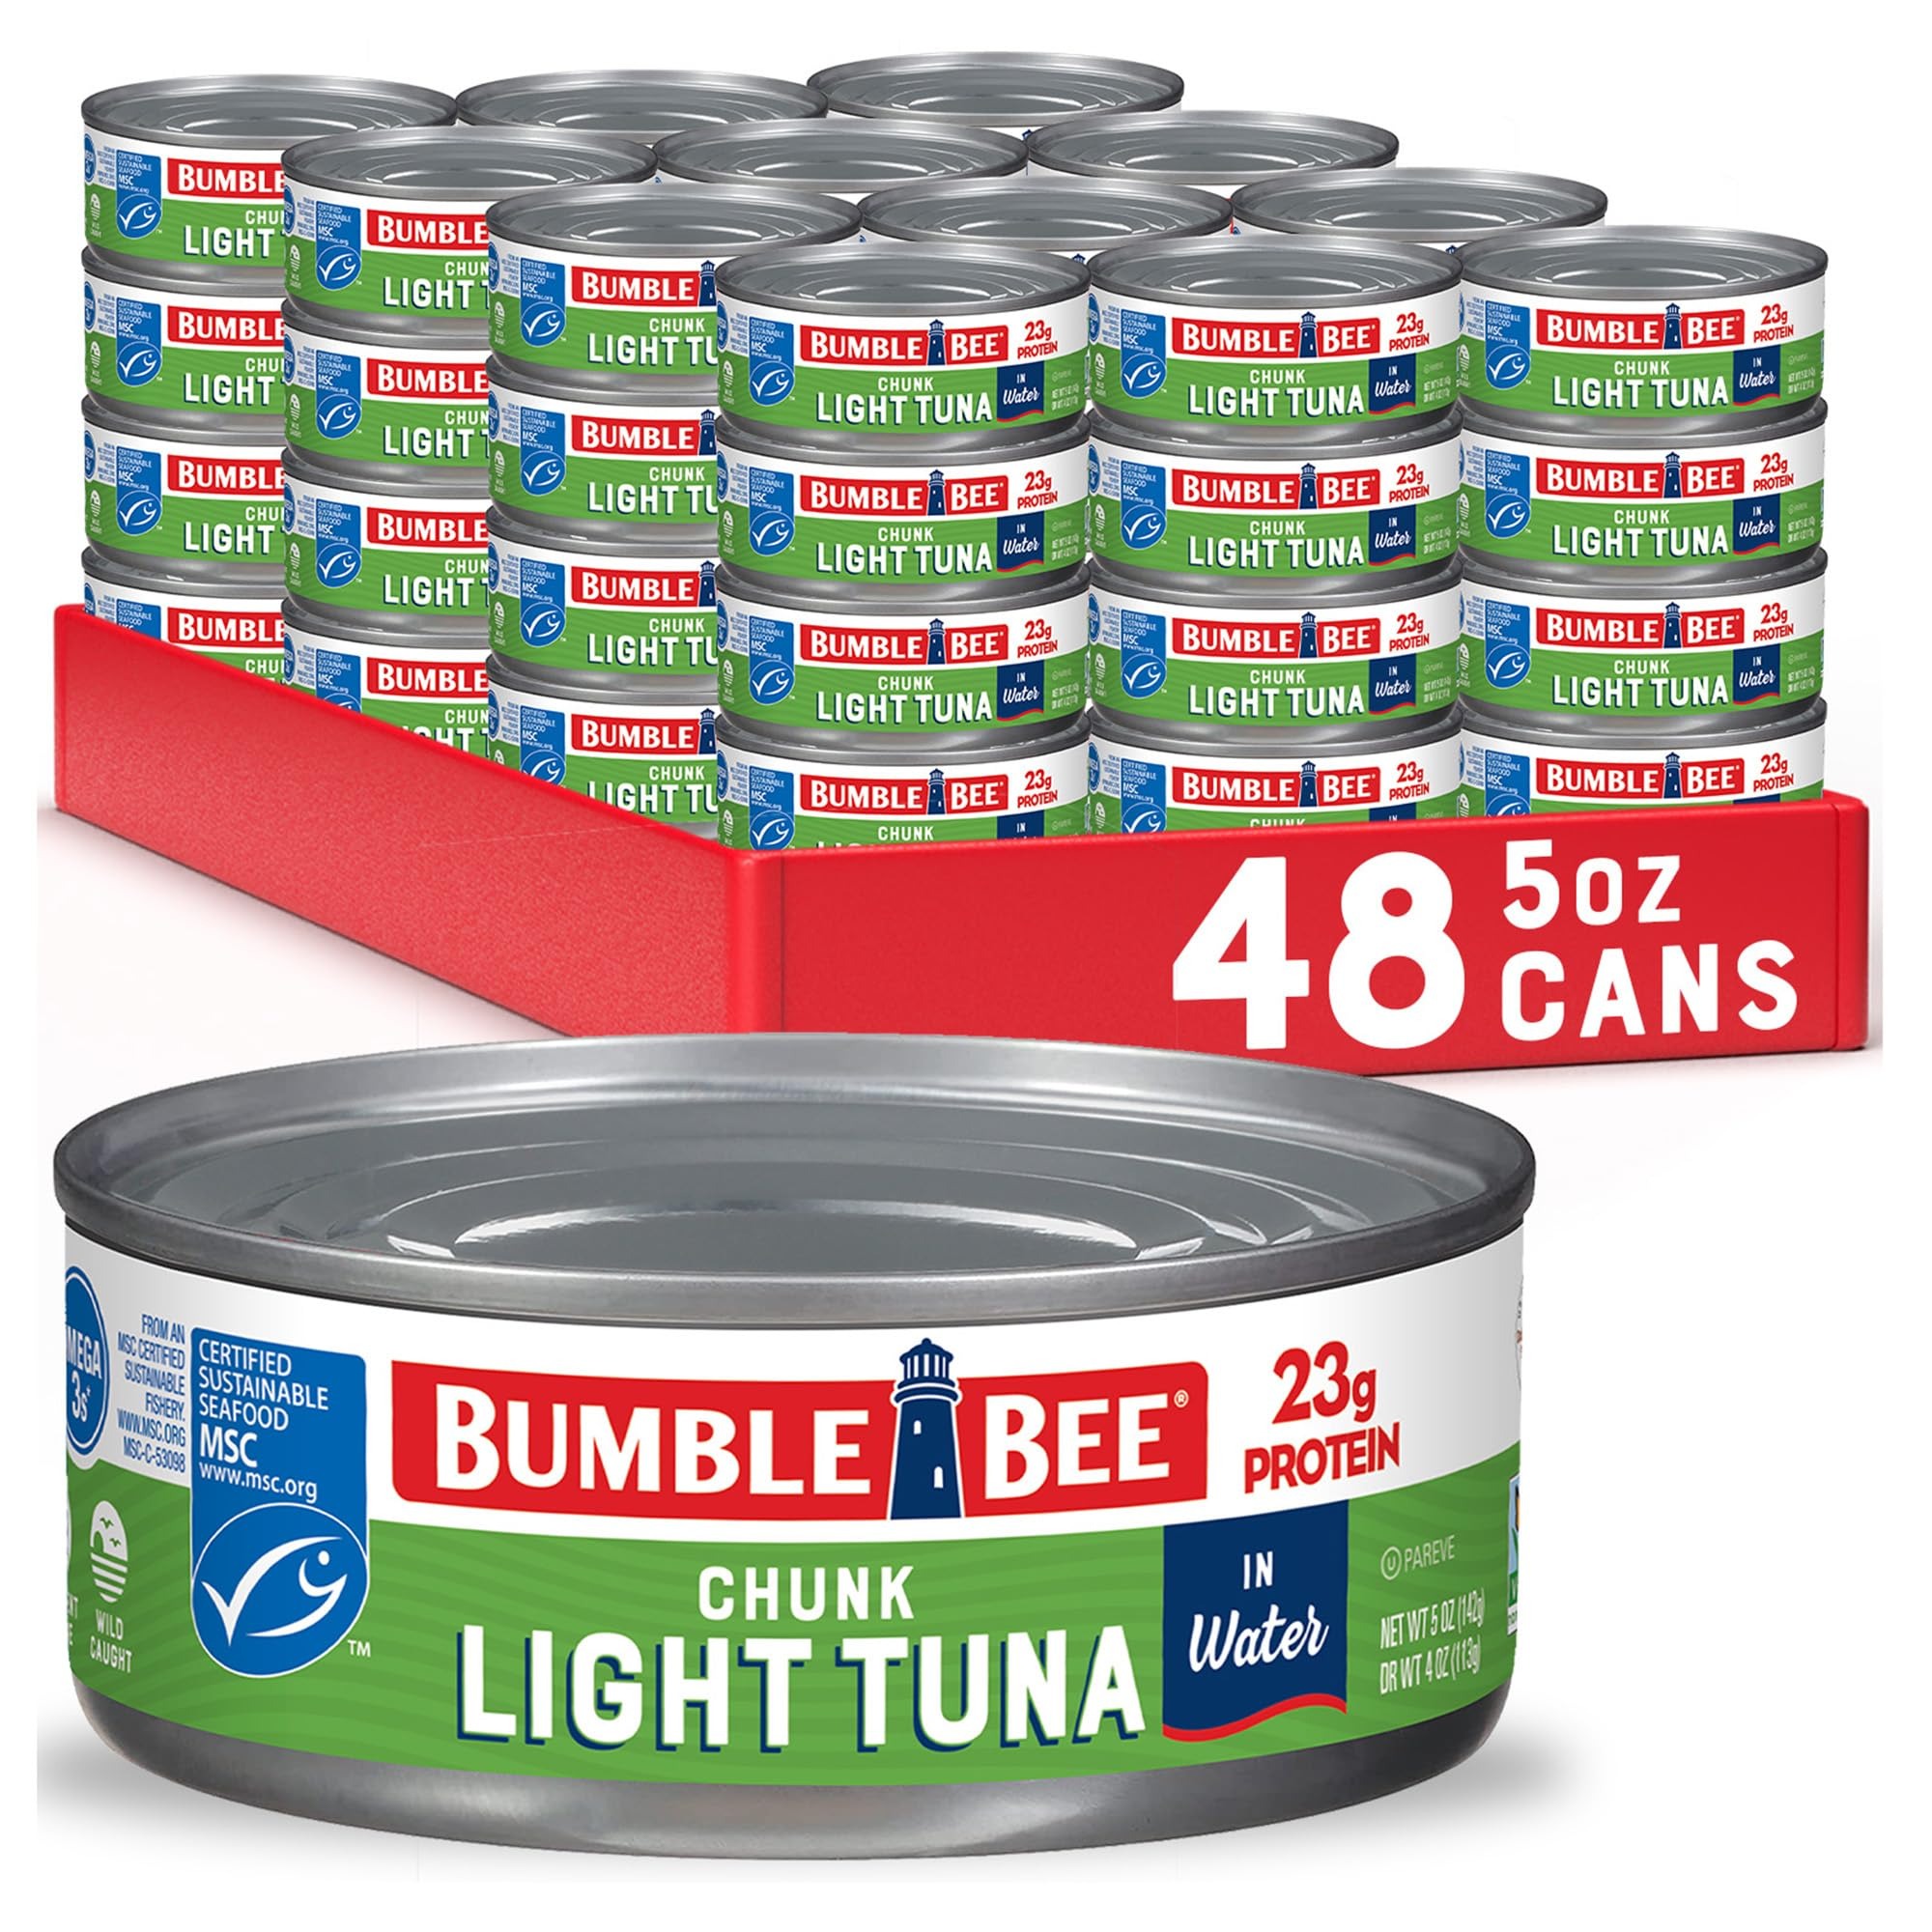
Item Name: Bumble Bee Chunk Light Tuna In Water, 5 oz Cans (Pack of 48) - Wild Caught Skipjack Tuna - 23g Protein Per Serving - MSC Certified Sustainable Seafood, Non-GMO, Gluten Free, Kosher
Bullet Point 1: WILD CAUGHT TUNA IN WATER: Premium canned fish with a light, flaky texture and bolder flavor is delicious in classic tuna melts, baked into casseroles, mixed into tuna salad, or as a high-protein sandwich or salad ingredient.
Bullet Point 2: THE ORIGINAL AFFORDABLE SUPERFOOD: Excellent source of lean protein (23g per can), DHA & EPA Omega-3s (220mg per can), and vitamin B12. Case contains 48 five ounce cans.
Bullet Point 3: CLEAN INGREDIENTS: Non GMO Project Certified, Gluten Free, Kosher Pareve, and great for those on a low carb or ketogenic (keto) diet.
Bullet Point 4: CONVENIENT SHELF STABLE FOOD: Perfect for stocking your pantry at home or bringing on the go as a high-protein option while traveling, camping, or on the job.
Bullet Point 5: SUSTAINABLE TUNA: MSC Certified Sustainable Seafood, Wild Caught, and Dolphin Safe - submit the code on the can on our Trace My Catch website to learn where and how your seafood was caught, processed, and more. Canned in the USA and packaged in recyclable packaging.
Value: 240.0
Unit: Ounce

Price: 34.56